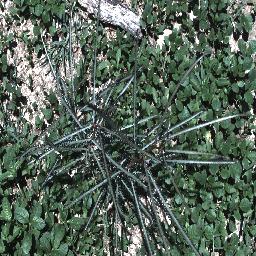
Label: parkinsonia